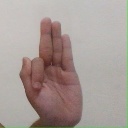
अक्षर: फ